Mary Adams (educator)

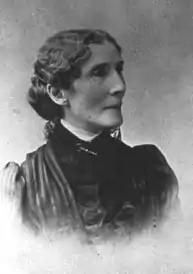
Portrait of Mary Electa Adams

Mary Electa Adams (November 10, 1823 – November 5, 1898) was a Canadian women's education reformer. In 2004, the Canadian government designated her a Person of National Historic Significance.